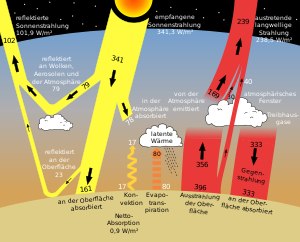
Drivhuseffekt
Den termiske ligevægt udtrykt som Watt pr kvadratmeter beregnet som gennemsnit for perioden 2000-2004
Drivhuseffekt er det fænomen, at glasfladerne i et drivhus tillader de kortbølgede solstråler at passere ind i drivhuset, men ikke den langbølgede varmestråling at forlade drivhuset, og resultatet bliver, at drivhuset virker som en varmefælde.